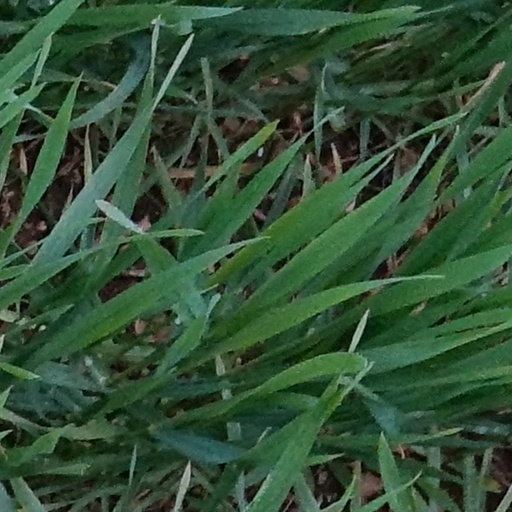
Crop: wheat